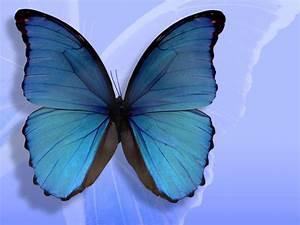
butterfly